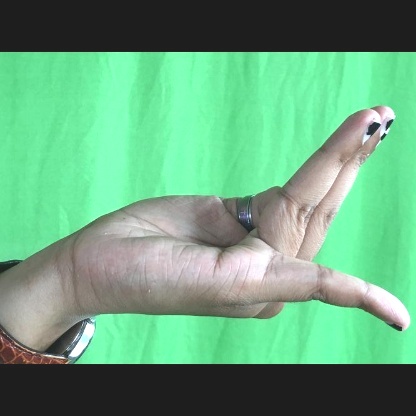
Mudra: Chaturam